Harry Humphrey Moore

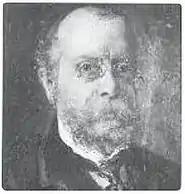
Harry Humphrey Moore (self-portrait?)

Harry Humphrey Moore (21 July 1844, New York City - 2 January 1926, Paris) was an American painter; best known for his works depicting Japan, Spain and North Africa.